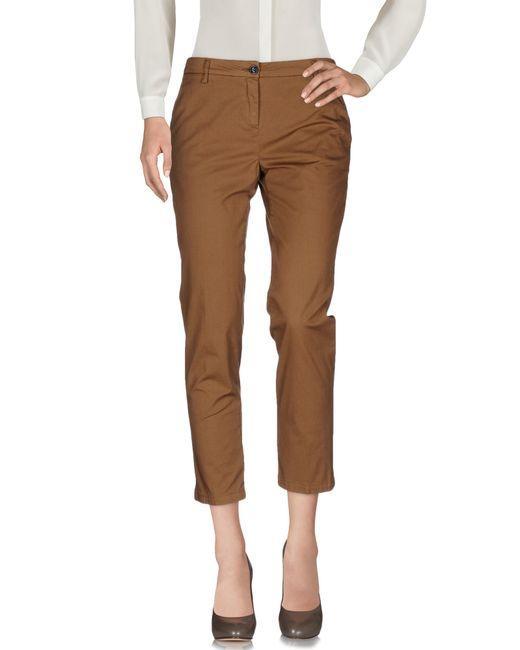
freizeithose in Braun für Mädchen